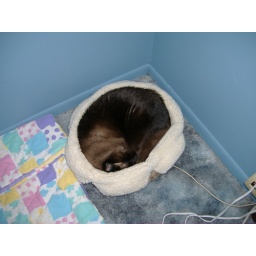
Petey doesn&#39;t really fit in this cat bed